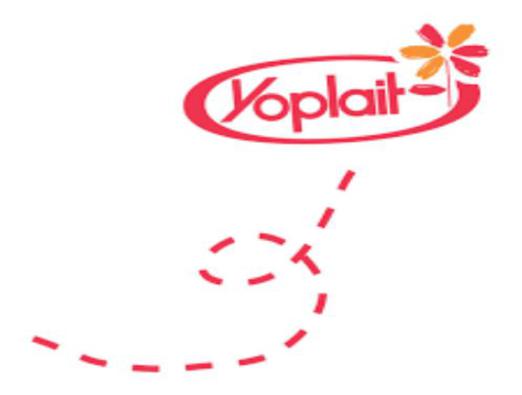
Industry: Leisure